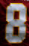
Number: 8